Steve King (baseball)

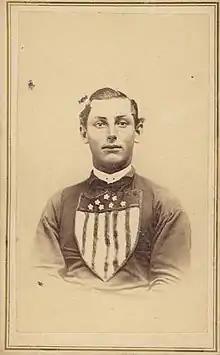
King in 1866

Stephen F. King (c. 1844 – July 8, 1895) was an American professional baseball player who played in the National Association as a left fielder for the 1871–1872 Troy Haymakers. He was 5' 9" and weighed 175 lb.